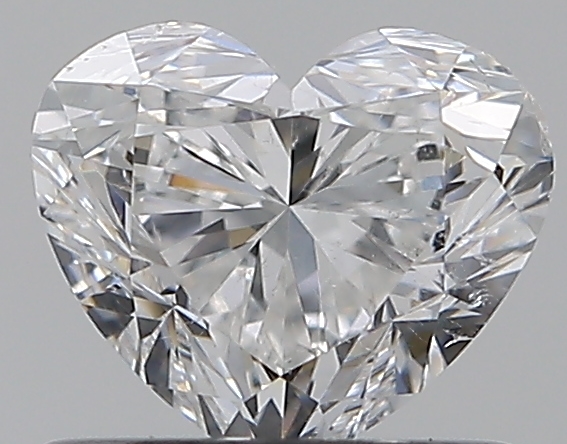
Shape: heart
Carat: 0.7
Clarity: SI2
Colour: E
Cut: VG
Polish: EX
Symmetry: VG
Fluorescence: N
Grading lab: GIA
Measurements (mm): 5.09 x 5.96 x 3.68